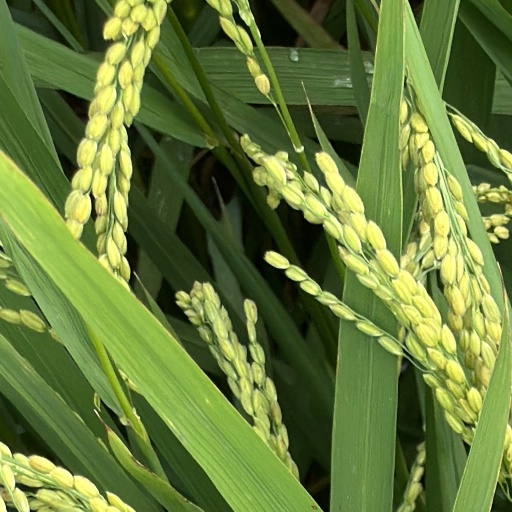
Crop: rice